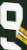
Number: 9